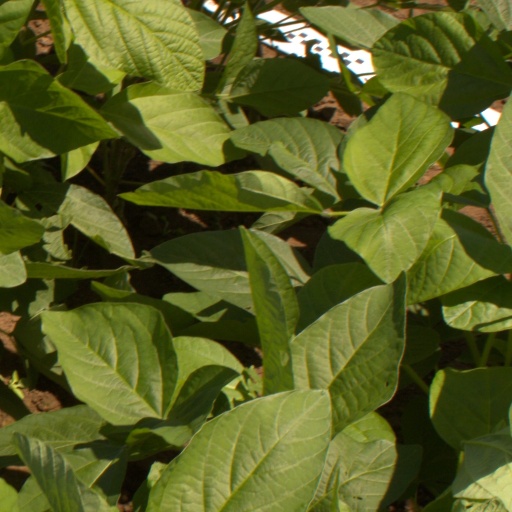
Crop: soybean